Soup and sandwich

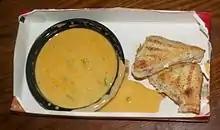
A Stouffer's frozen prepared soup and sandwich meal after heating

Some American restaurants specialize in soup and sandwich meals, such as the Panera Bread Company, Hale and Hearty, and Zoup! restaurant chains. In September 2016, the fast casual restaurant Panera Bread had a total of 2,024 stores at North American locations, some of which go by different company names. Panera plans to expand its product delivery availability, which began in early 2016, to include 35% to 40% of its store locations by the end of 2017. In October 2016, Zoup! has a total of 96 stores in the United States, with 93 franchise stores and three company-owned ones.